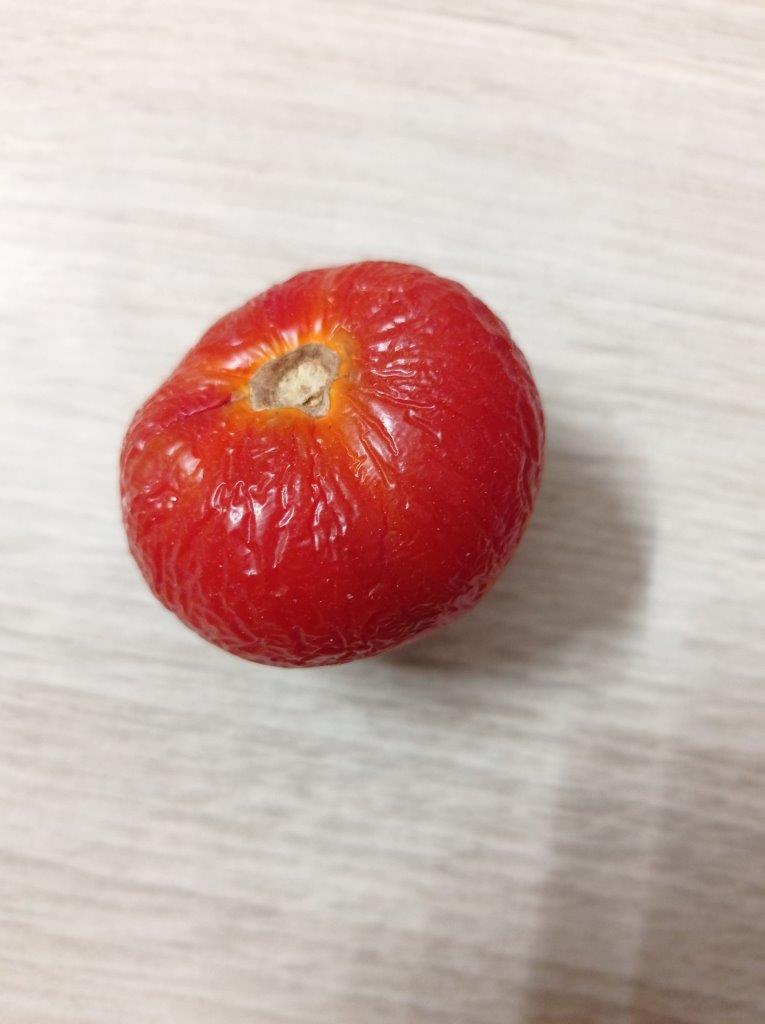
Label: Rotten